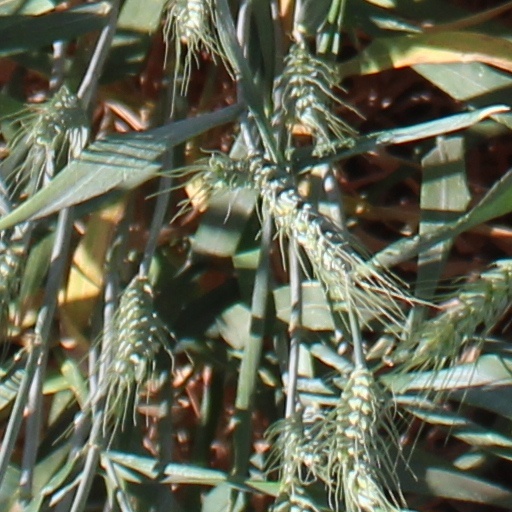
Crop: wheat